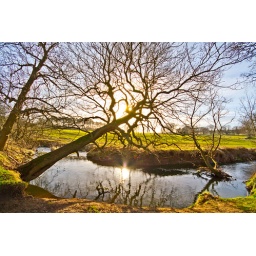
Partially fallen tree over the river Brownie in Doras wood at Lanchester North East England UK.